Convict Lake

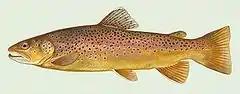
Brown trout common to Convict Lake

Outraged that Poor, a Mono County resident, was murdered, the local community formed their own posse and pursued the convicts. By September 22, 1871, Sheriff George Hightower and Indian deputy Mono Jim led a new posse of 10 men and caught up to the convicts near Monte Diablo Creek. Early on the morning of September 23, Jones headed out for Bishop. Wanting to break off from their group, Jones and another man told the others that they were going to look for food. The four remaining convicts were soon approached by the new posse, and a shootout occurred, leaving Wells Fargo agent Morrison and Mono gunned down. The remaining convicts escaped to be captured later in Round Valley. By November 1, 18 of the 29 original prisoners had been captured. Jones and his partner had avoided the shootout but eventually were captured and executed. The remaining convicts were either killed in the shootout, or captured and lynched on the trip back to the prison. Mount Morrison, the highest peak in the area, was named after the slain Robert Morrison, with its nearby smaller peak named after Mono Jim.